Deusto

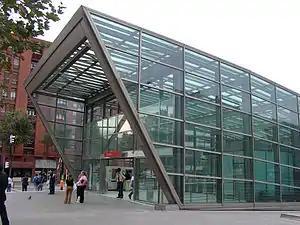
Sarriko metro station.

The district of Deusto is popularly known as the university district of Bilbao. Located in Deusto is the main campus of the University of Deusto, a private university owned by the Society of Jesus, a religious order of the Catholic church. The university was founded in 1886 after the Jesuits moved their School of Higher Studies from Laguardia to its current location in Deusto. Since its foundation the university has played a prominent role in the industrial development of Bilbao and its metropolitan area. The main campus building was designed by Spanish architect Francisco de Cubas and it was the largest building of the city when it first opened.